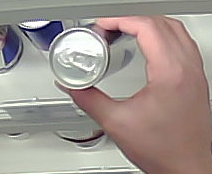
Product: redbull_energydrink